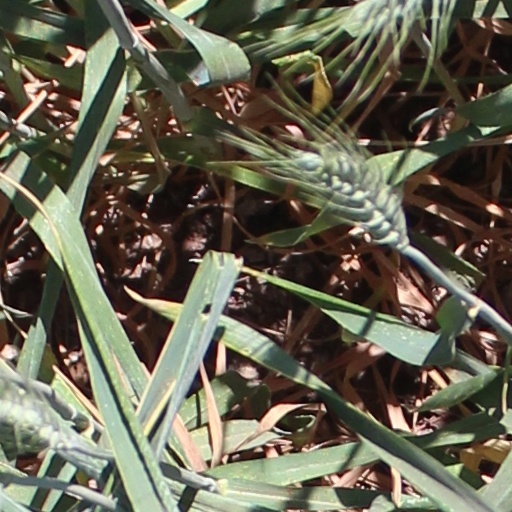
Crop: wheat